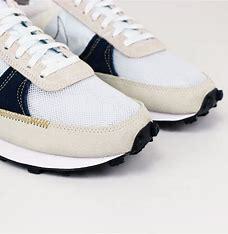
Brand: Nike
Model: Dbreak Type